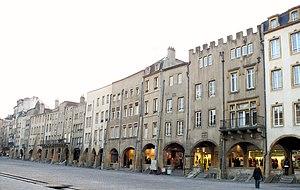
Metz - Place Saint-Louis